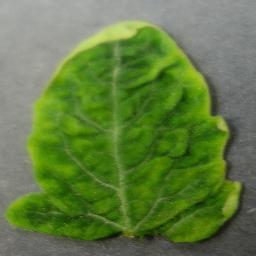
Label: Tomato___Tomato_Yellow_Leaf_Curl_Virus